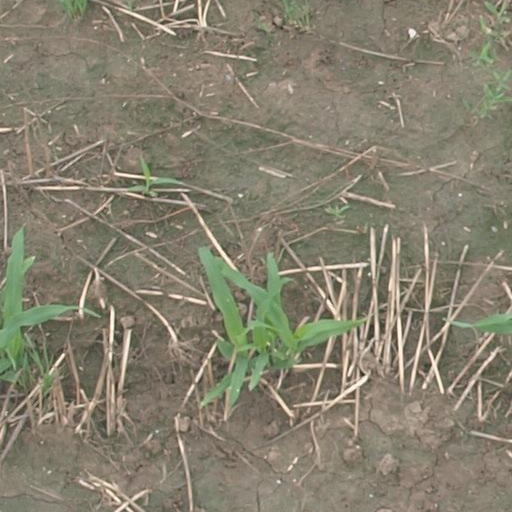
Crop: maize; corn